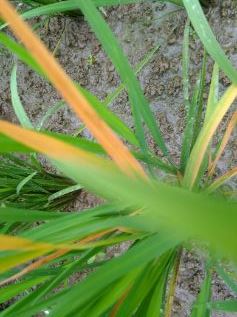
Disease: Tungro